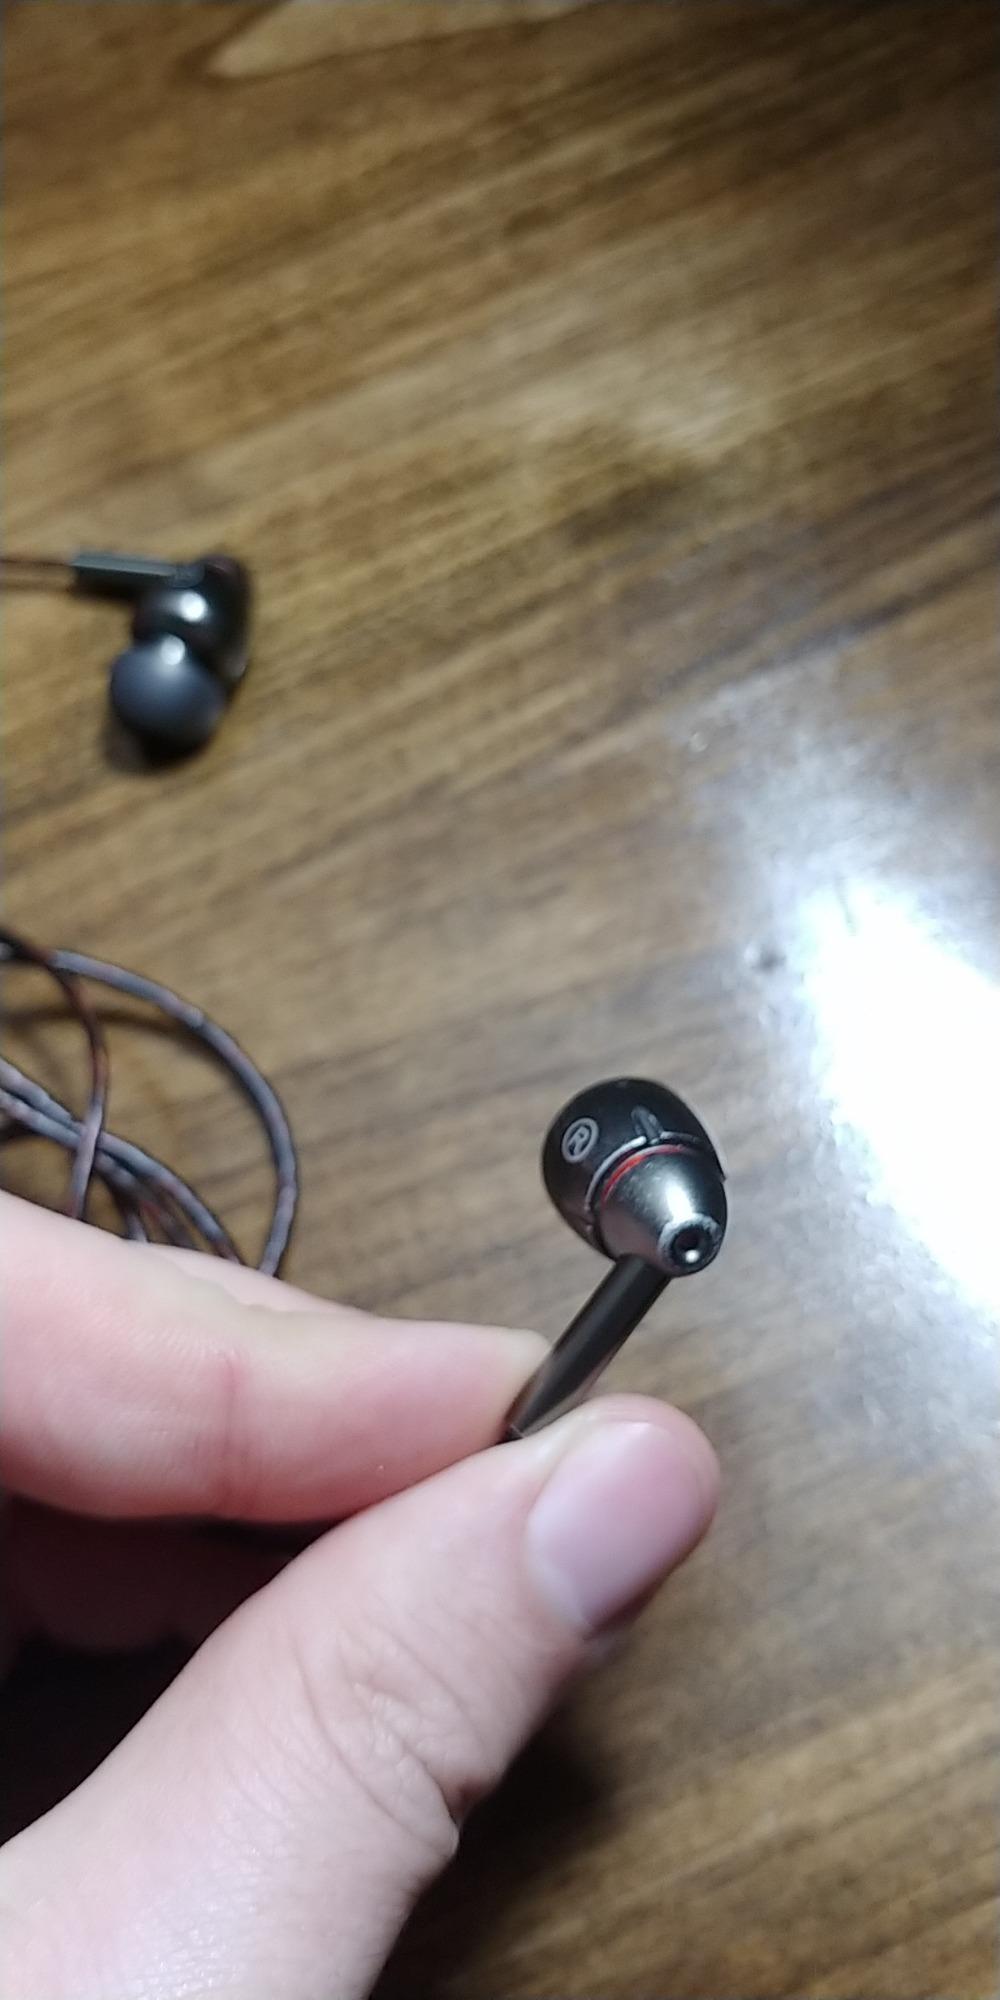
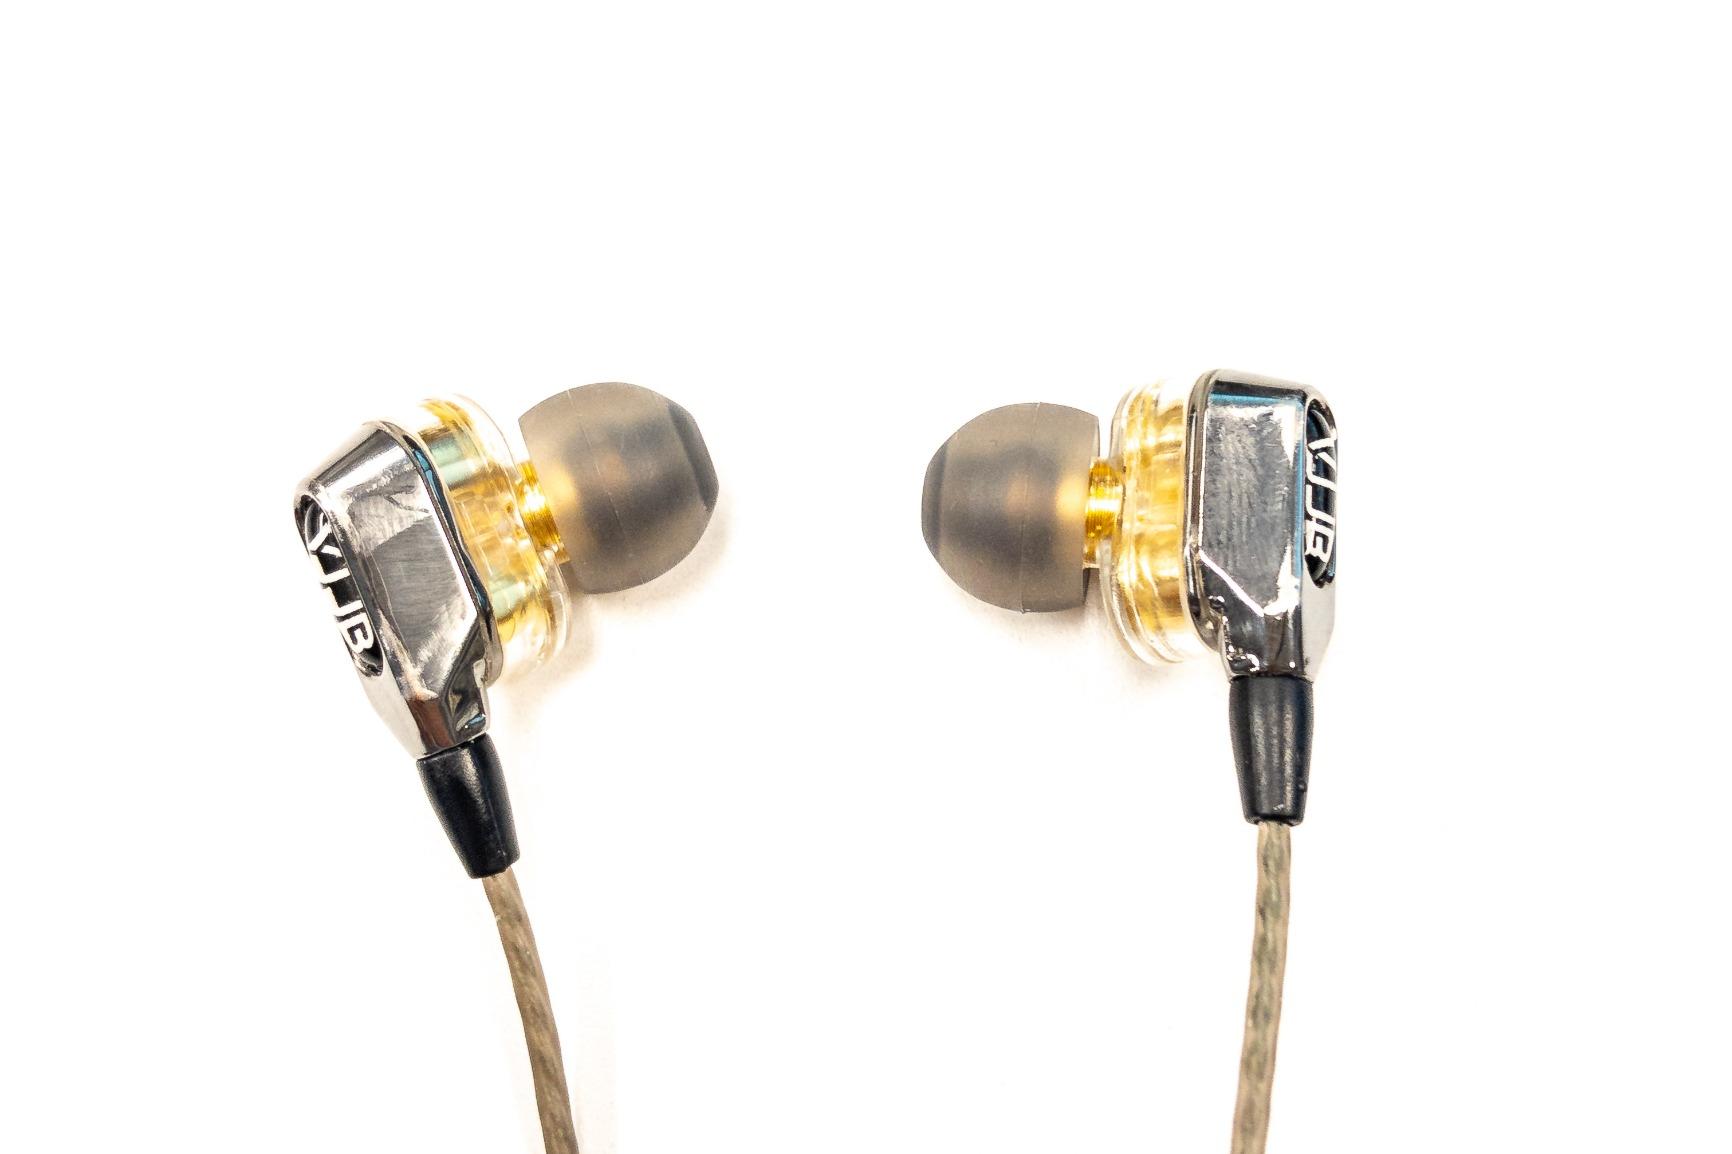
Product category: headphones
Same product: no